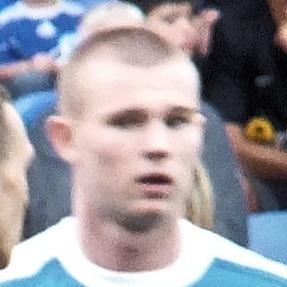
Age: 18